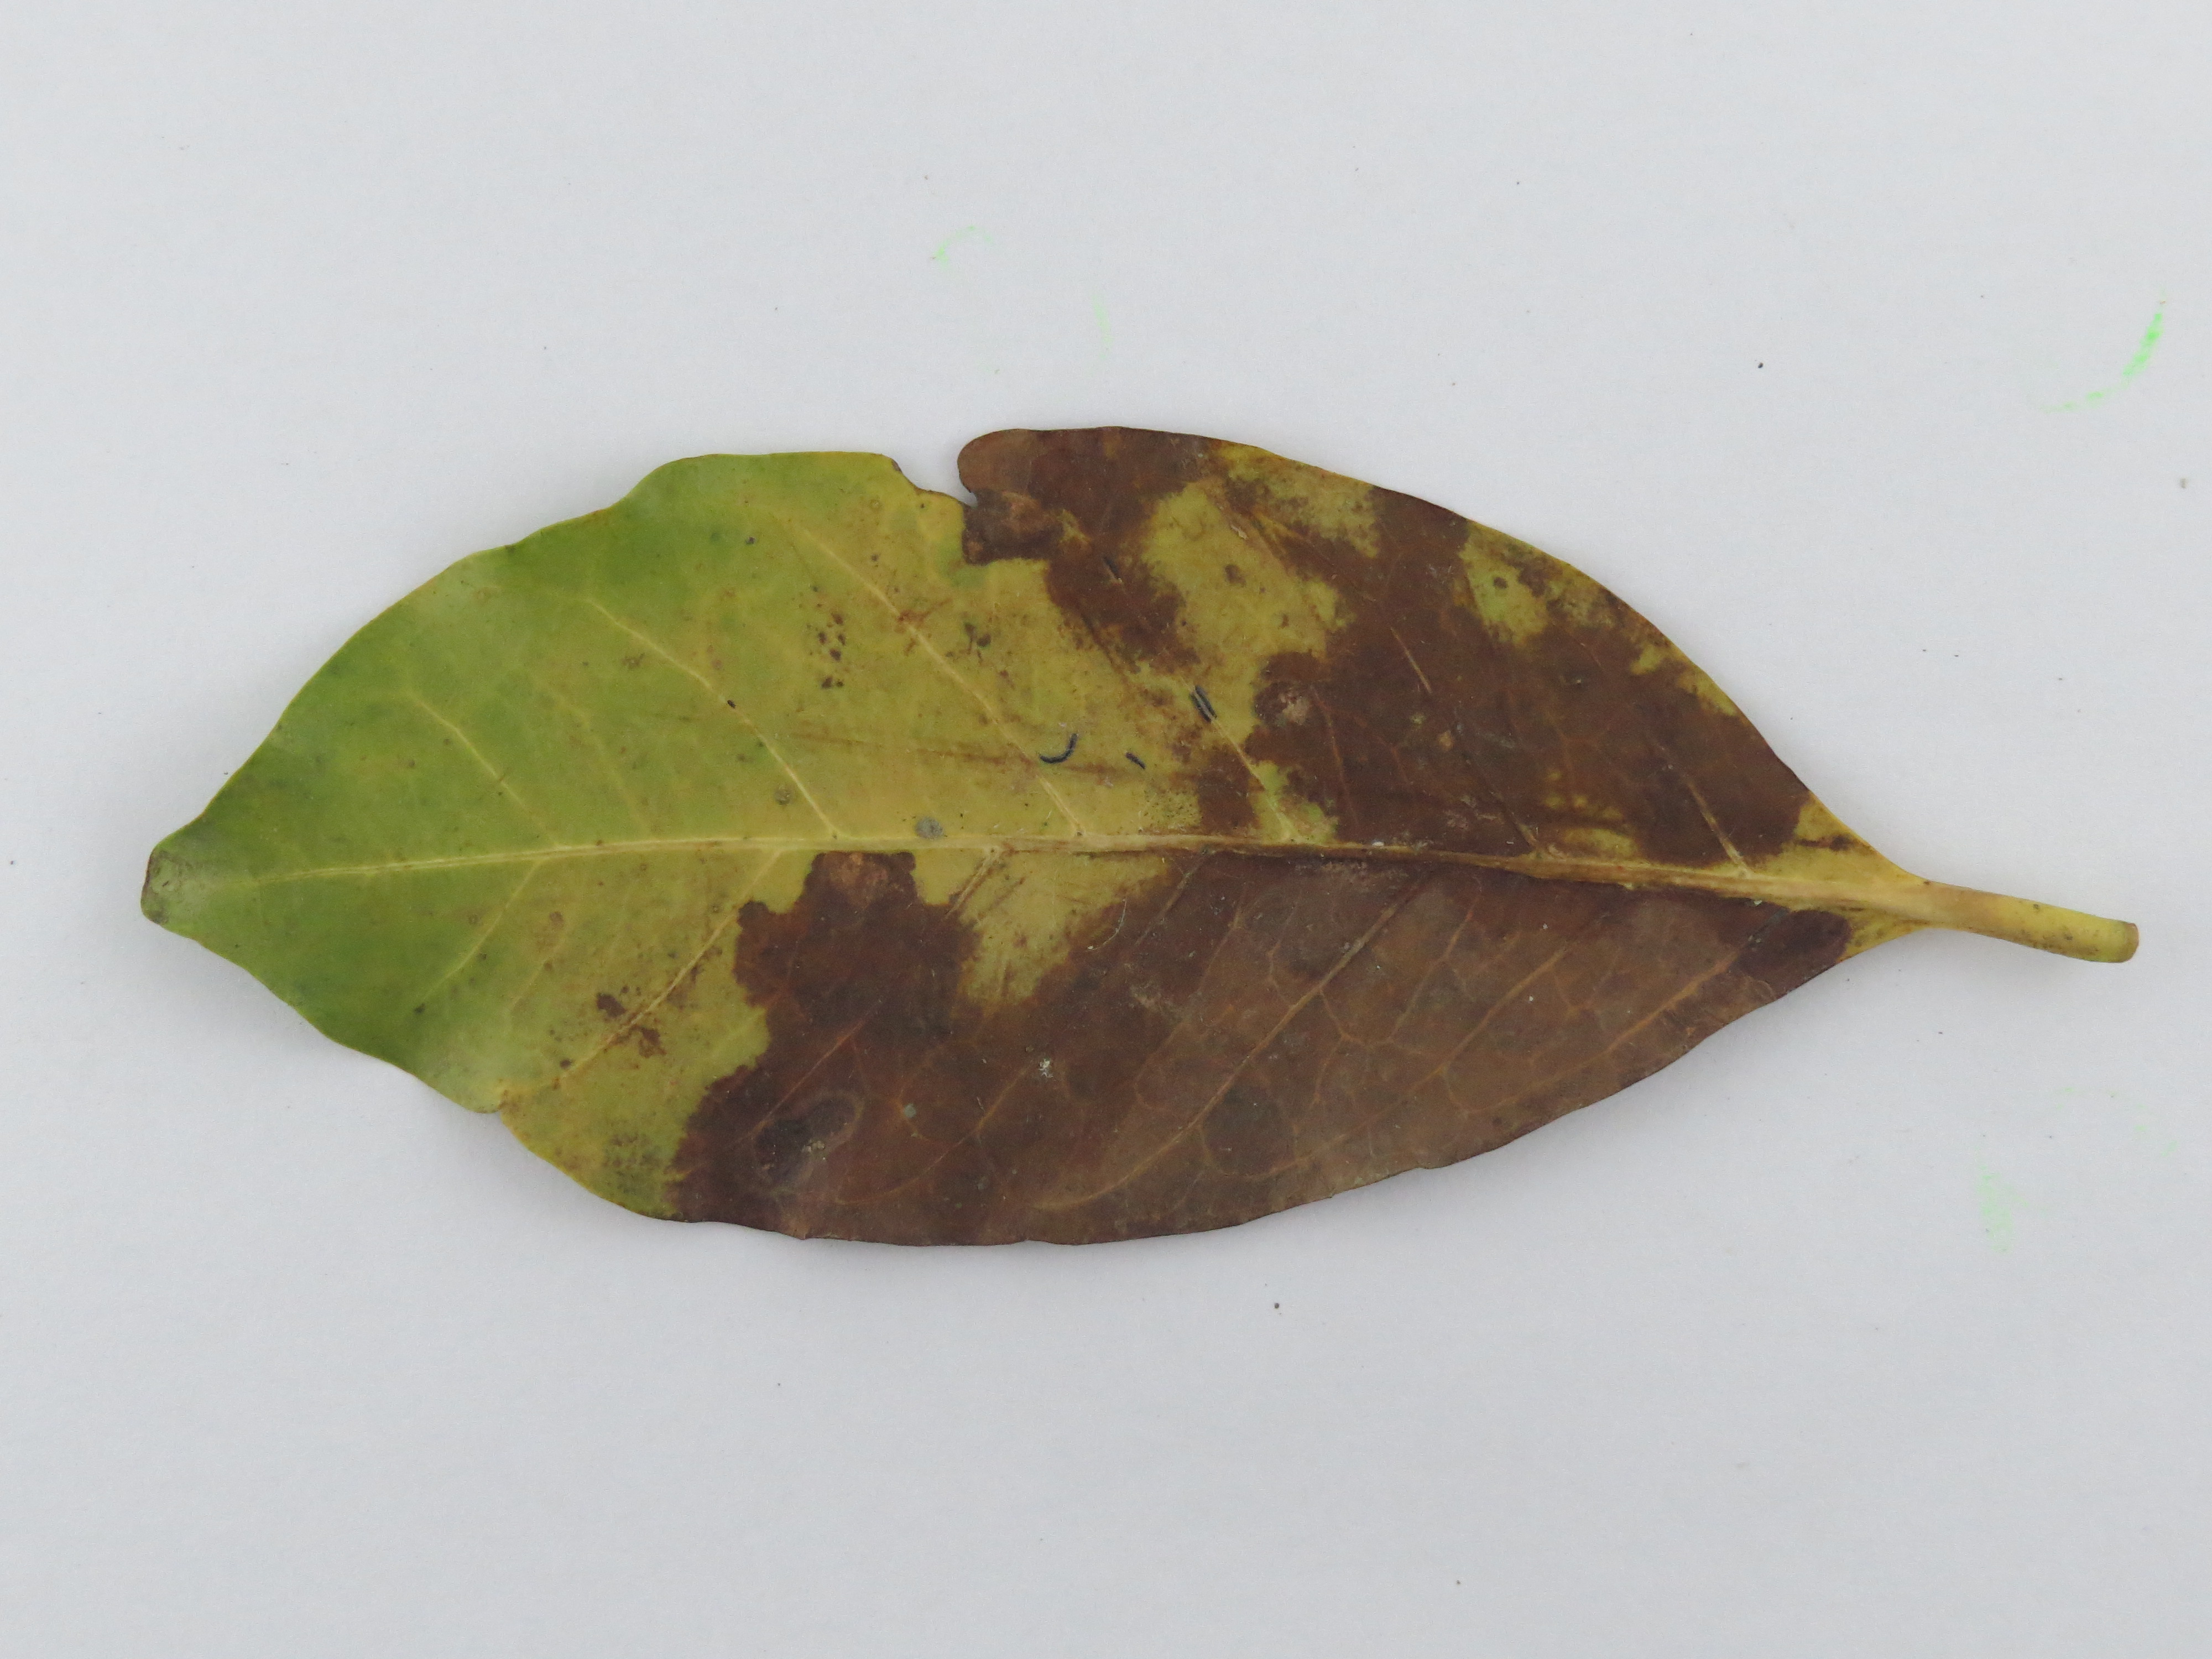
Label: potasium-K